Honglang North station

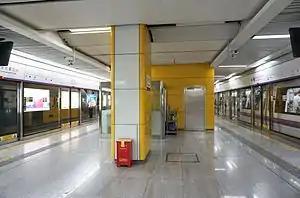

Honglang North station is a metro station on Line 5 of the Shenzhen Metro. It opened on 22 June 2011. This station is underground.